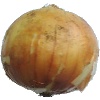
Label: Onion White 1